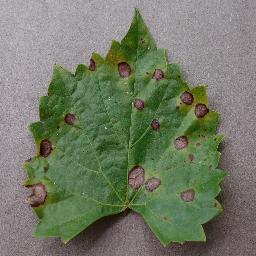
Label: Grape___Black_rot